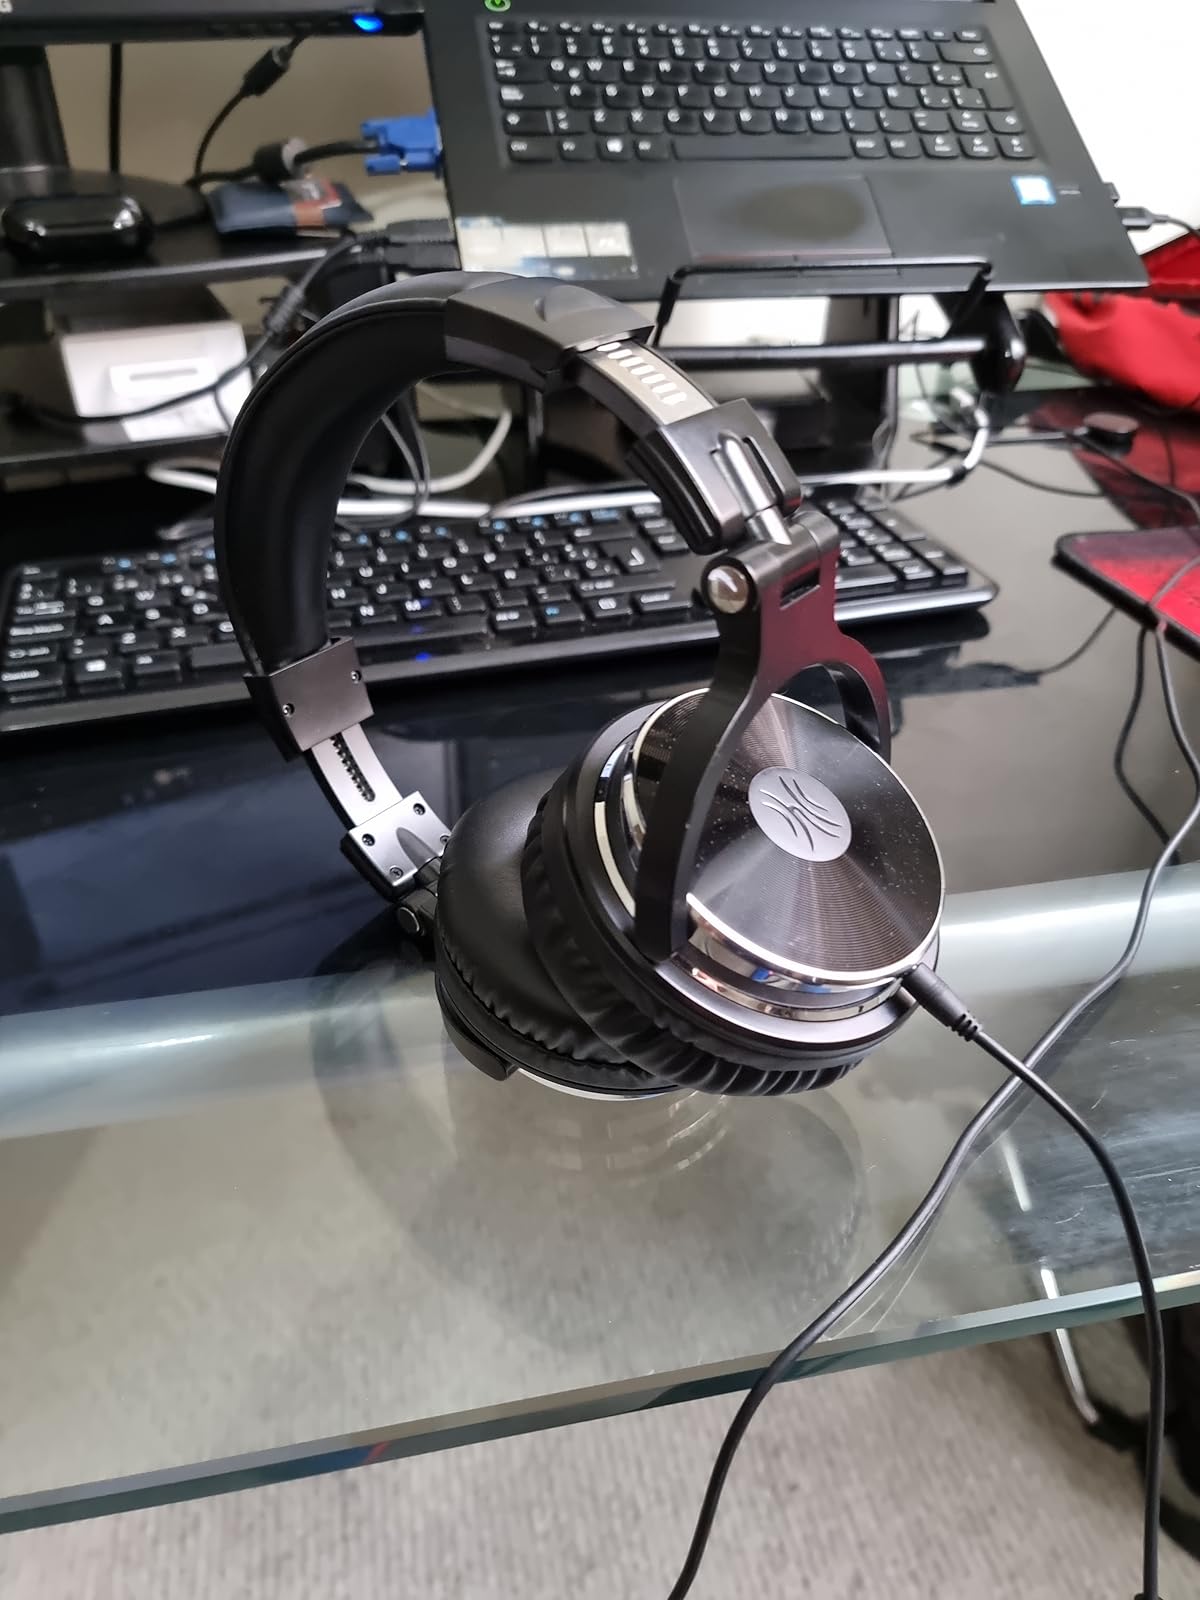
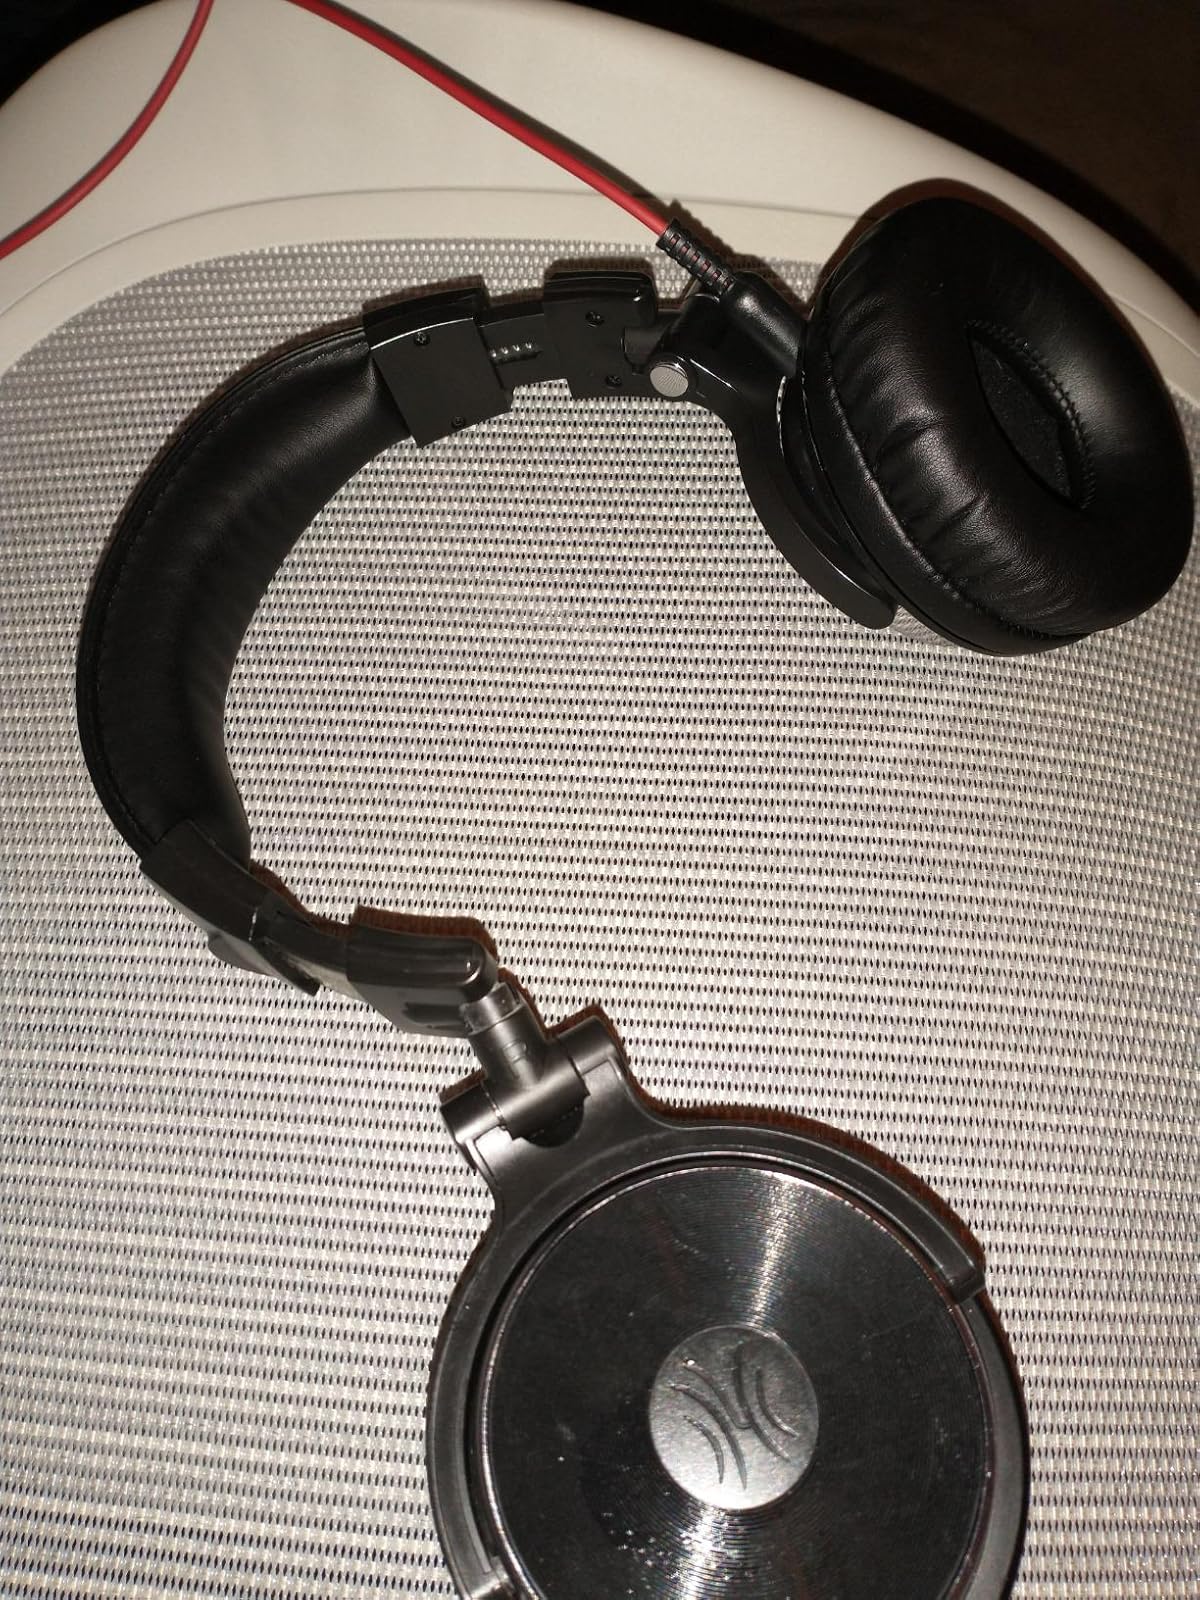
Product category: headphones
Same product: yes